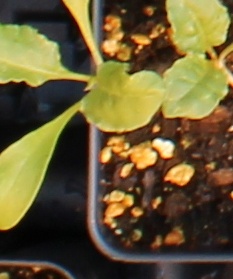
Label: Sugar beet